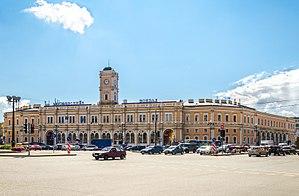
Gare de Moscou à Saint-PetersbourgРусский: Московский вокзал в Санкт-Петербурге